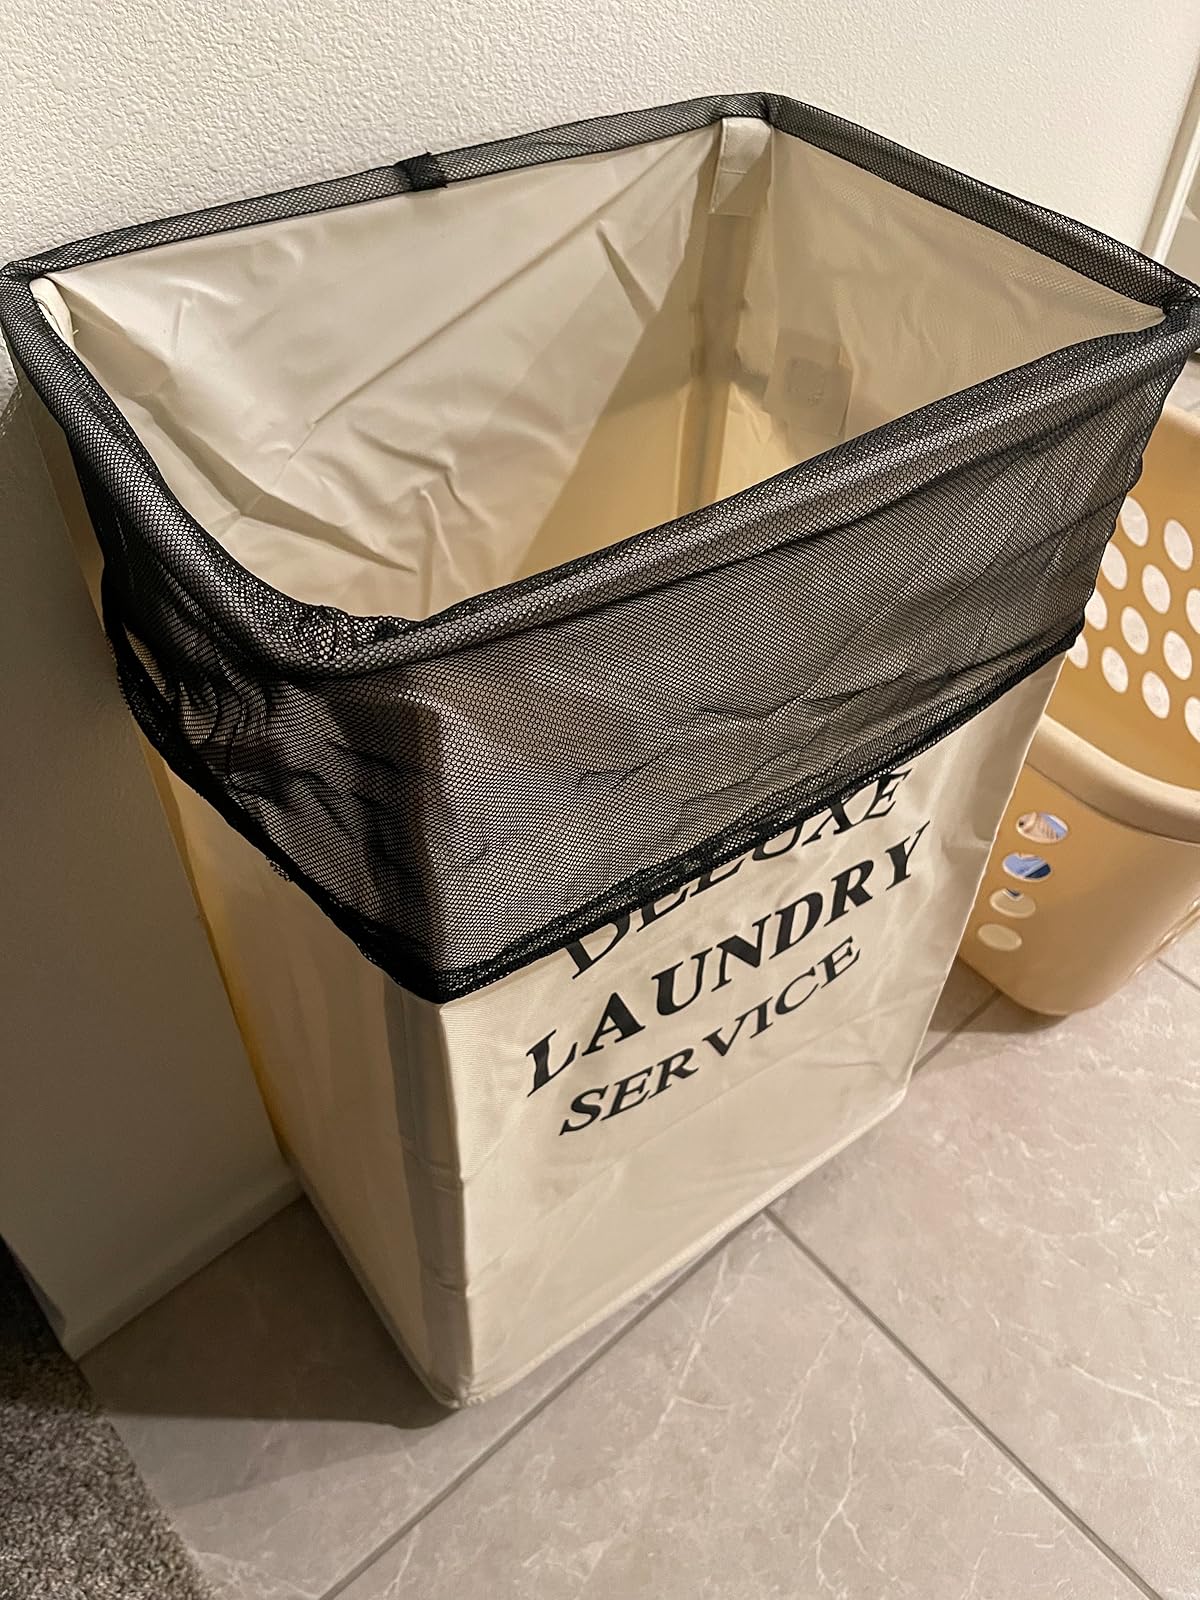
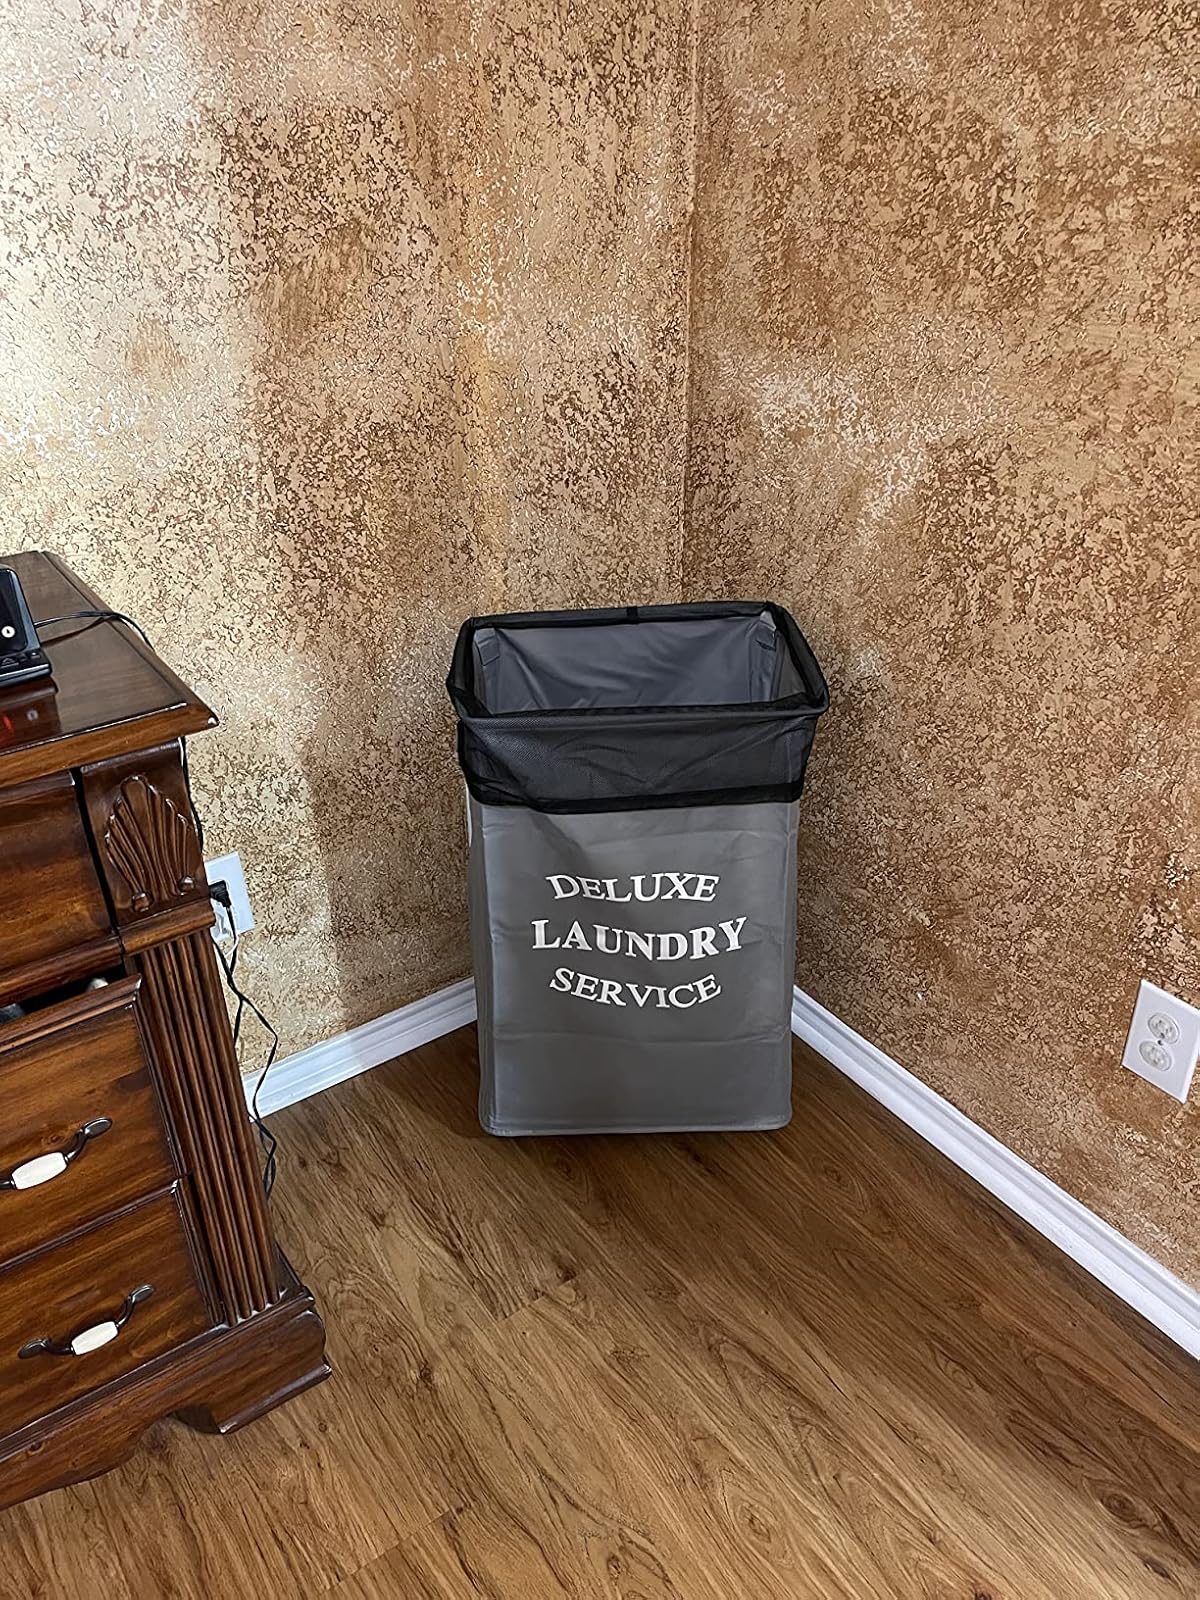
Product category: items_hamper
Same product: no